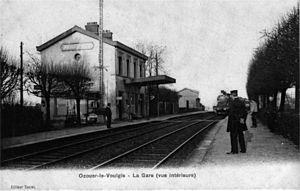
L'intérieur de la gare d'Ozouer-le-Voulgis vers 1900, avec le bâtiment voyageurs, les voies, les quais et un train à vapeur entrant en gare.
Ozouer-le-Voulgis, ou Ozouër-le-Voulgis [ozwɛʁ.lə.vulʒi] selon certaines appellations locales, est une commune française située dans le département de Seine-et-Marne en région Île-de-France.
La gare d'Ozouer-le-Voulgis est une gare ferroviaire française de la ligne de Paris-Est à Mulhouse-Ville, située sur le territoire de la commune d'Ozouer-le-Voulgis, dans le département de Seine-et-Marne en région Île-de-France.